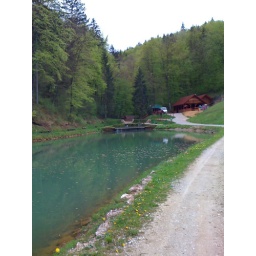
A place where you can get fish right out of water near Velenje